New York-New York Hotel and Casino

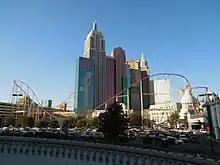
Roller coaster track

The Big Apple Coaster (formerly Manhattan Express and The Roller Coaster) travels through the property's interior and exterior along a track. The coaster is high, has a maximum drop of , and reaches speeds up to . The ride has undergone a variety of enhancements including the introduction of a magnetic braking system and new trains. The roller coaster has trains that resemble a traditional Checker Cab.